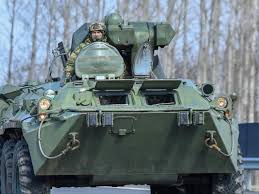
Label: BTR-80